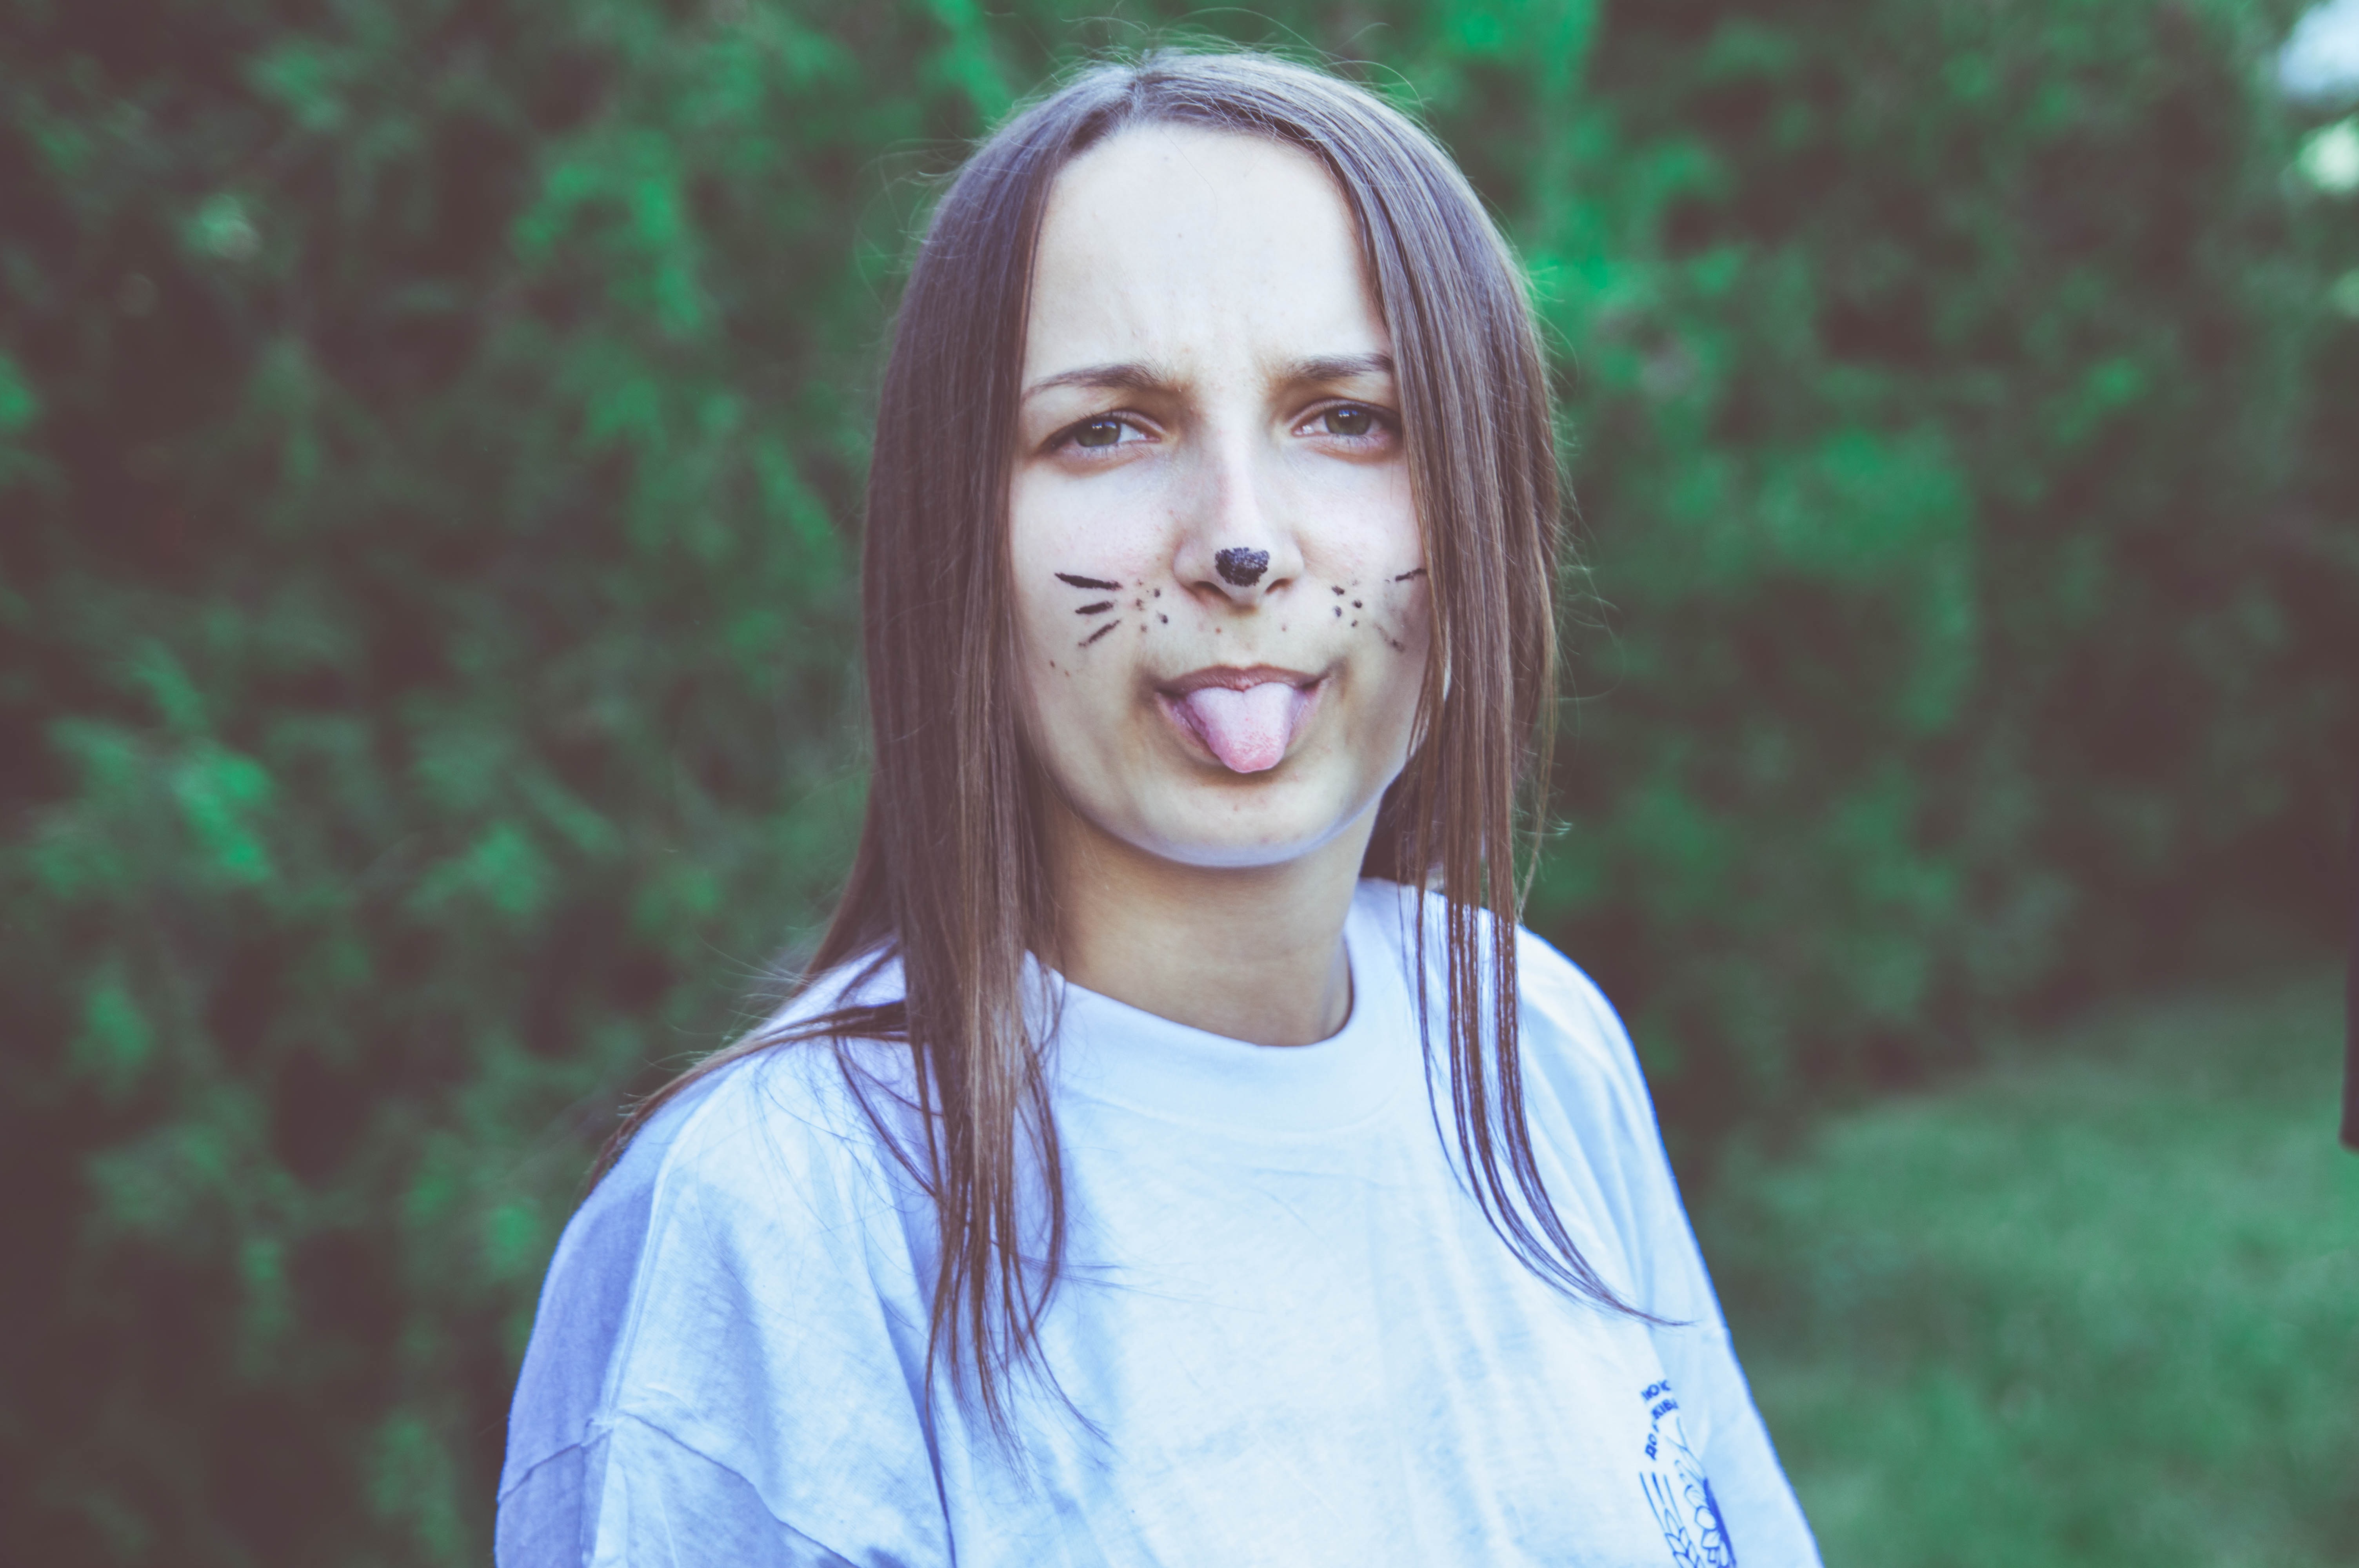
nature, person, people, girl, woman, hair, photography, summer, portrait, model, spring, color, park, fashion, blue, clothing, lady, leisure, facial expression, hairstyle, smile, outdoors, face, nose, happiness, women, eye, head, skin, beauty, beautiful, blond, enjoyment, emotion, satisfaction, photo shoot, portrait photography